Šiauliai Ghetto

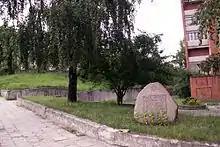
Marker indicating the location of the Šiauliai ghetto at Trakai Street

A diary kept by Eliezer Yerushalmi, a teacher and a member of the ghetto's "Judenrat", was published in Hebrew in 1950 by Yad Vashem. A portion of this diary was included in the "Black Book". Based on the May 1942 census, lists of the names of the Kaukazas and Ežero-Trakų ghetto prisoners, as well as Jews who stayed outside the ghetto, were published by the Vilna Gaon Jewish State Museum in 2002.